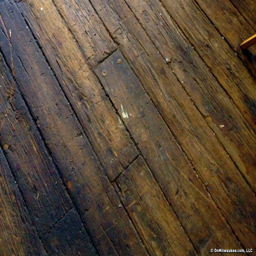
the weathered hardwood floors speak to well over a century of use .